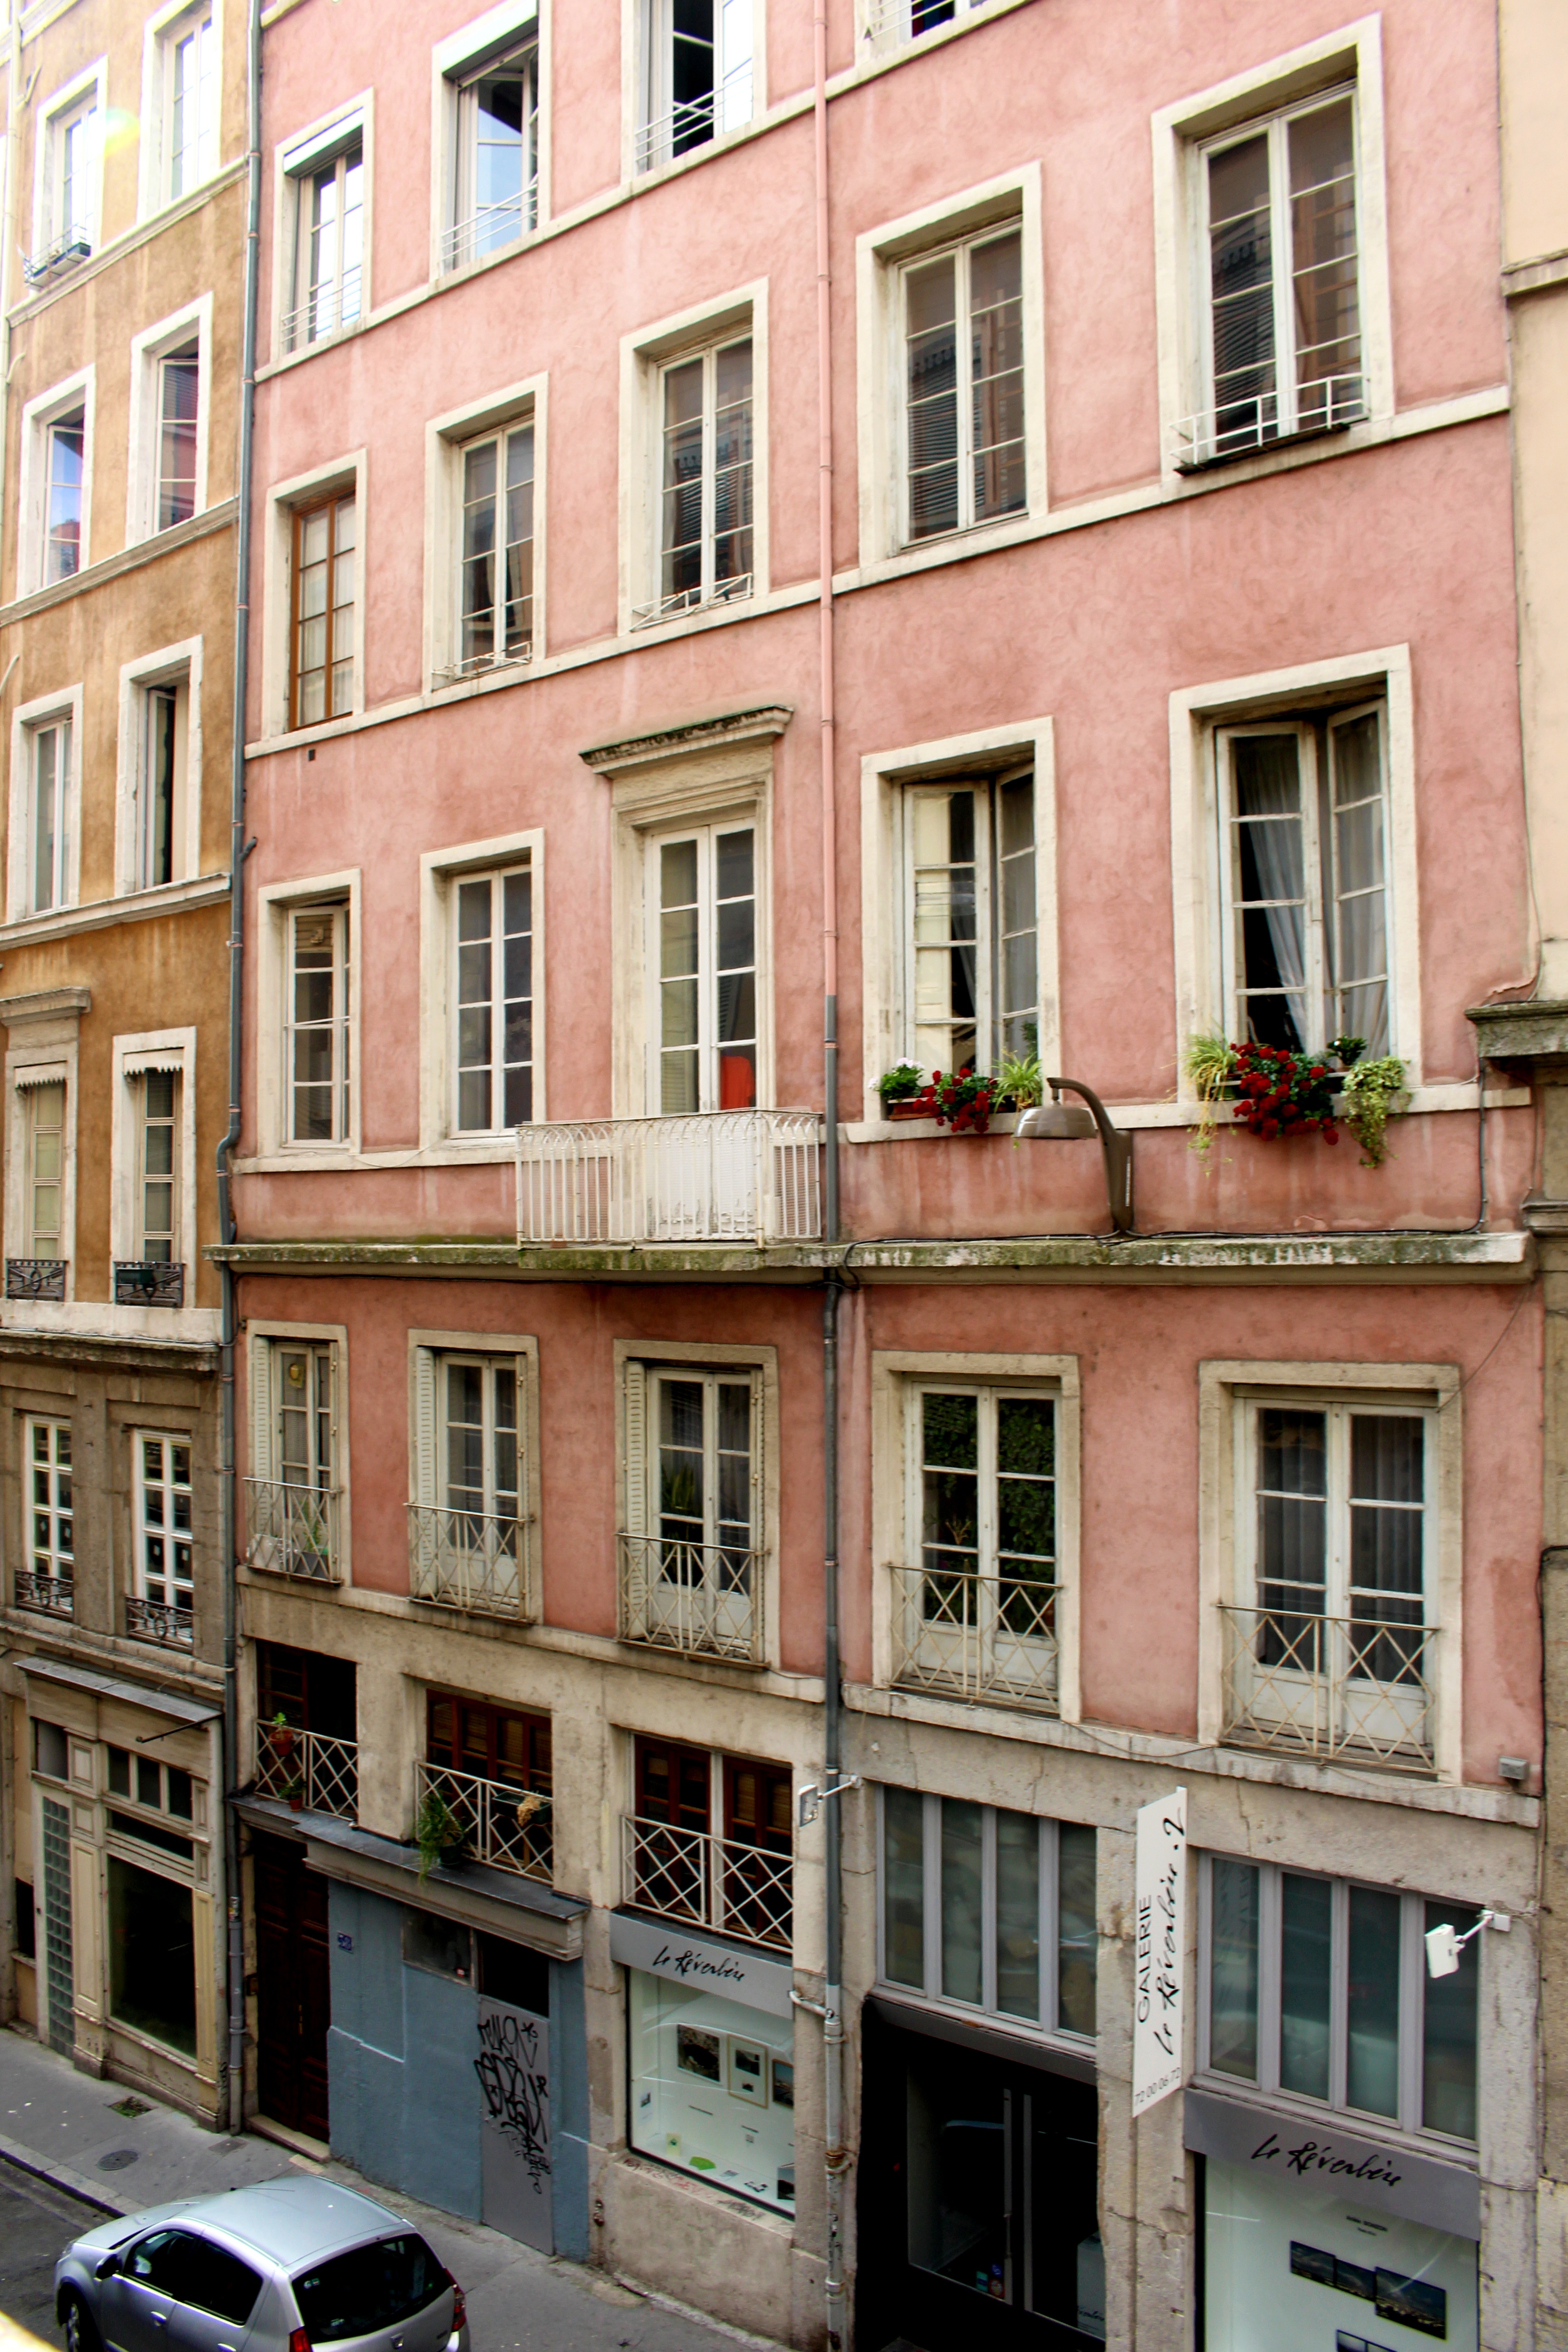
architecture, road, house, window, town, building, city, home, skyscraper, downtown, balcony, france, facade, property, pink, apartment, tower block, flowers, roses, estate, historically, condominium, lyon, neighbourhood, dusky pink, urban area, residential area